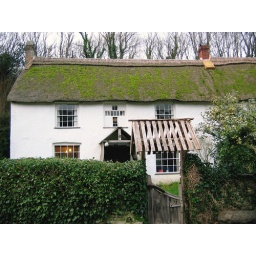
The cross window above the porch is a single bedroom and is thought to be the Reverend Hawker's former study.